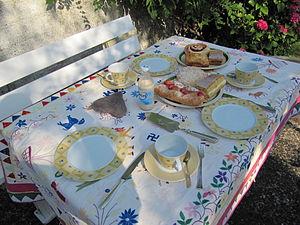
Café et gâteaux en Allemagne avec une précision